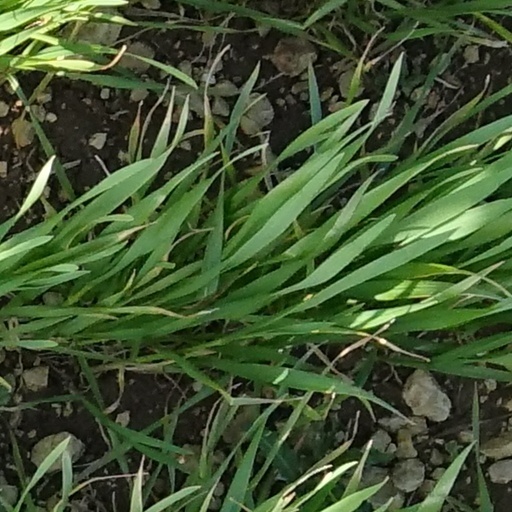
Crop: wheat